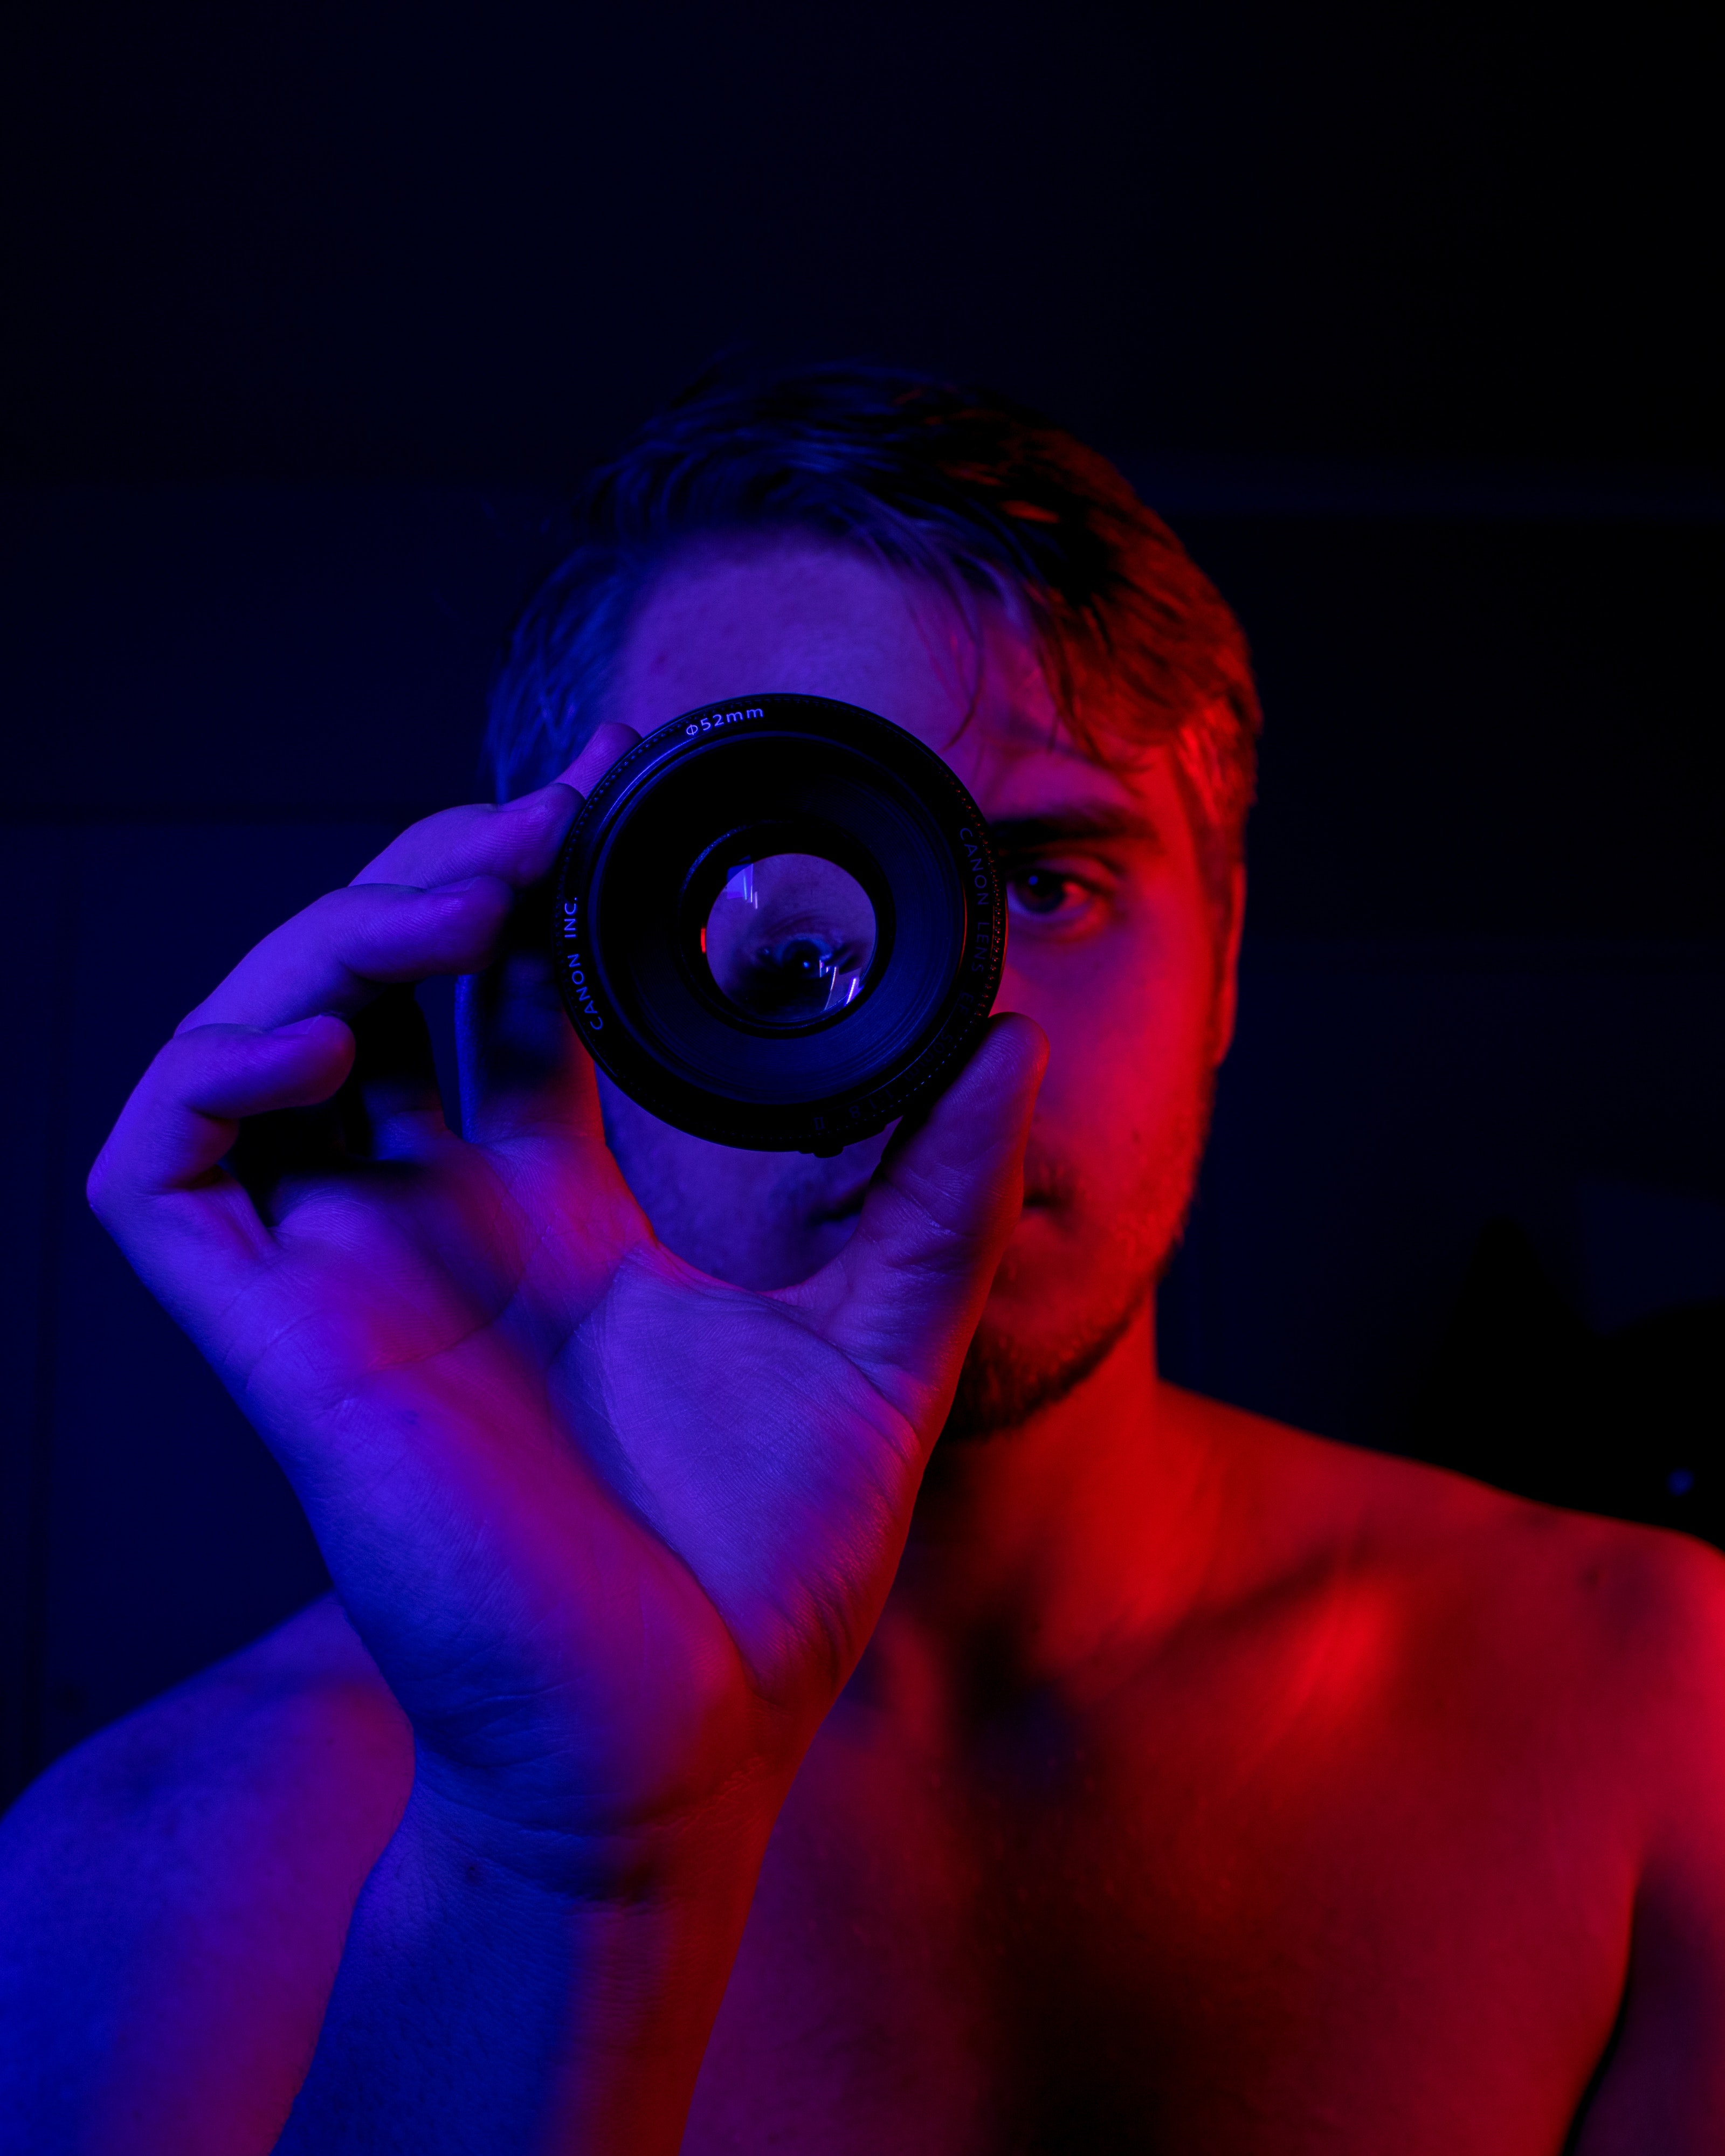
blue, red, purple, glasses, light, violet, eyewear, vision care, darkness, organ, magenta, neon, computer wallpaper, macro photography, sunglasses, space